Frenchy Martin

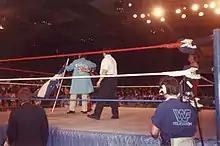
Martin in the World Wrestling Federation in March 1989 seen hugging client Dino Bravo

Jean Gagné (July 19, 1947 – October 21, 2016) was a French–Canadian professional wrestler and manager, best known under the ring name Frenchy Martin. During his World Wrestling Federation heyday in the 1980s as the manager of Canadian wrestler Dino Bravo, he was known for his trademark sign that read "USA is not OK". Gagné, however, began his career in Canada, primarily in Stampede Wrestling, and in Puerto Rico's World Wrestling Council. In 1990, Gagné left the WWF and retired from professional wrestling.